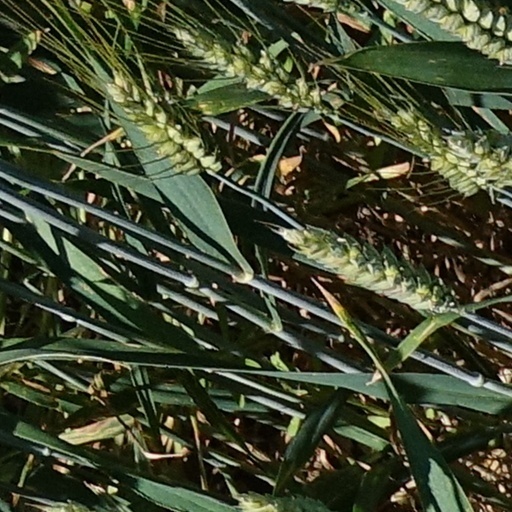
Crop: wheat